Prussian Union of Churches

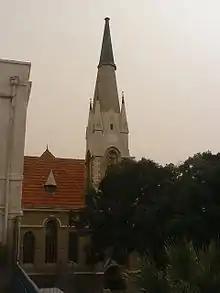
Immanuel Church (Tel Aviv-Yafo) in Rechov Beer-Hofmann # 15 (רחוב בר הופמן)

At the instigation of Frederick William IV the Anglican Church of England and the Evangelical Church in the Royal Prussian Lands founded the Anglican-Evangelical Bishopric in Jerusalem (1841–1886). Its bishops and clergy proselytised in the Holy Land among the non-Muslim native population and German immigrants, such as the Templers. But Calvinist, Evangelical, and Lutheran expatriates in the Holy Land from Germany and Switzerland also joined the German-speaking congregations.